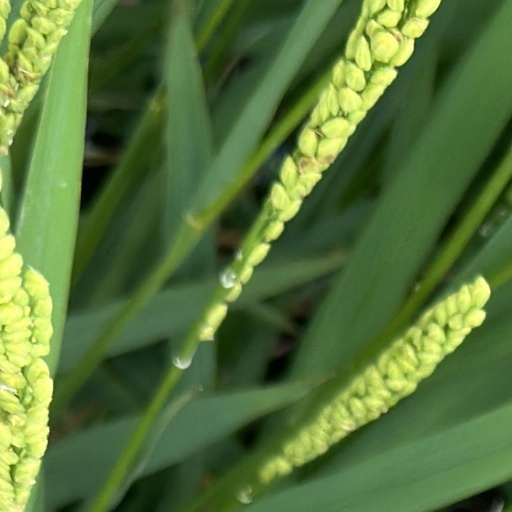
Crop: rice